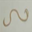
Label: worm